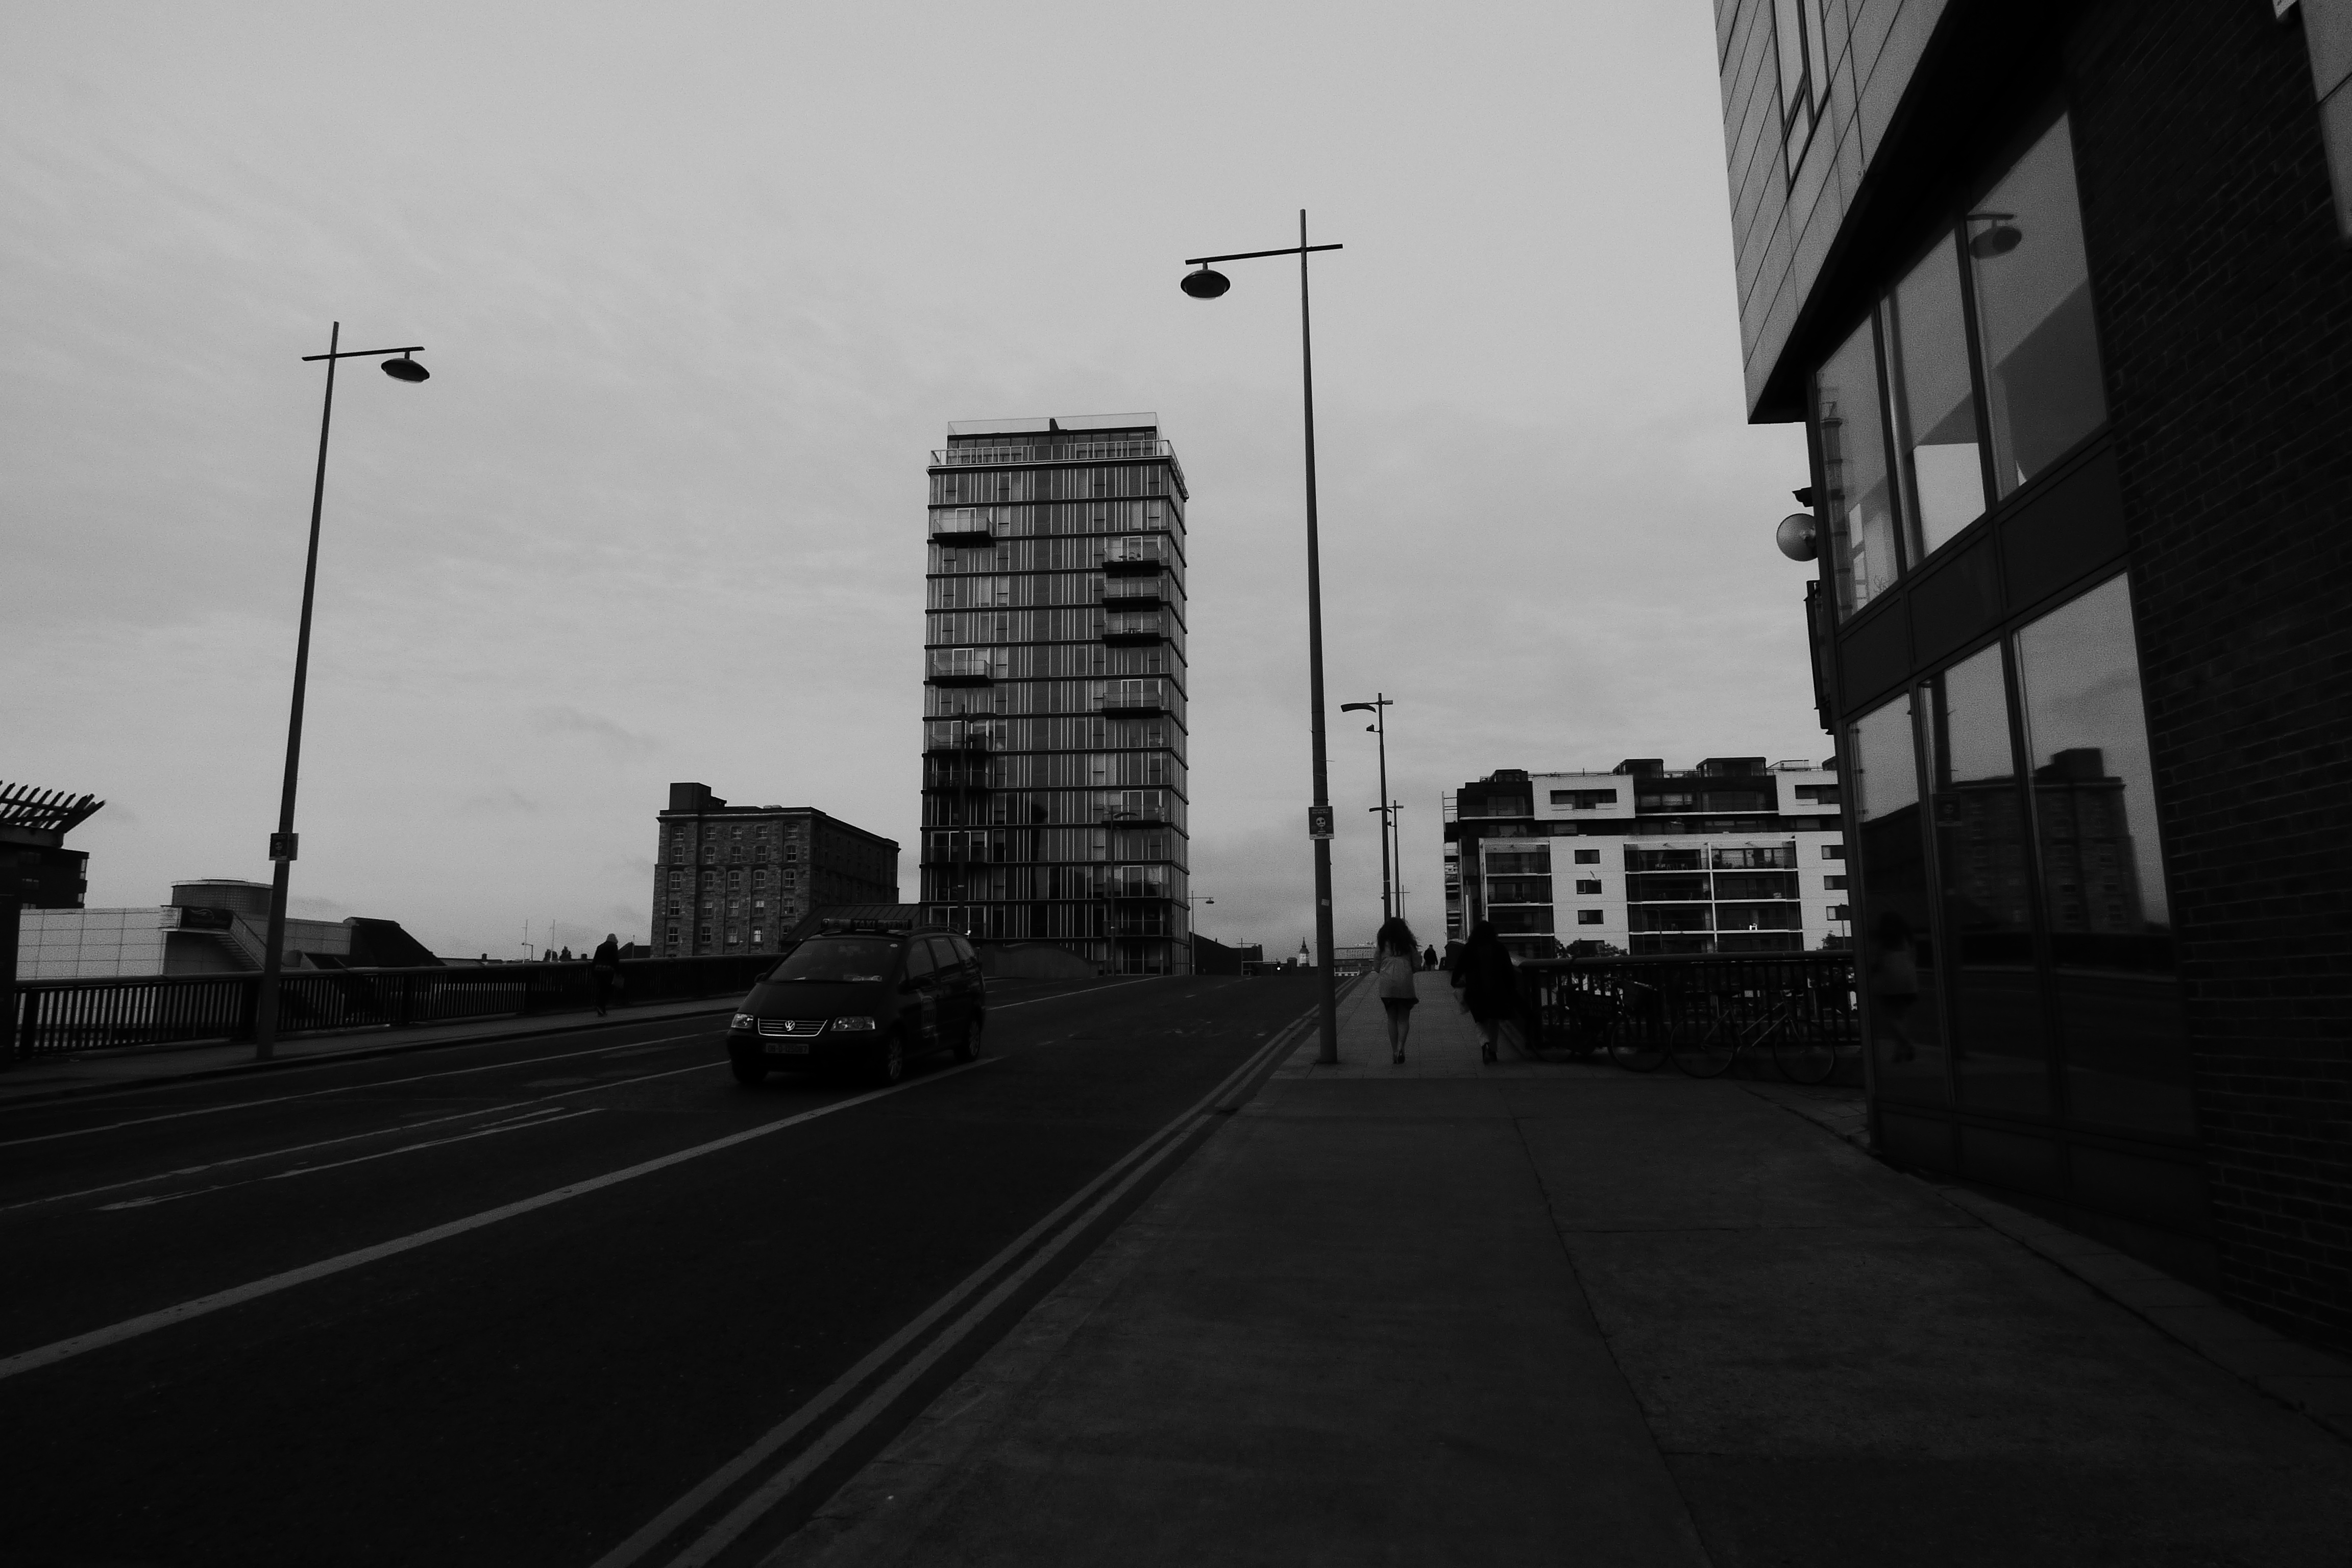
black and white, road, white, skyline, street, city, skyscraper, cityscape, downtown, evening, line, darkness, black, monochrome, lane, lighting, infrastructure, shape, urban area, monochrome photography, atmospheric phenomenon